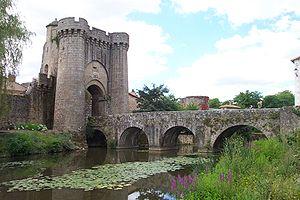
Cet article recense les monuments historiques français classés en 1885.
Parthenay est une commune du centre-ouest de la France située dans le département des Deux-Sèvres, dont elle est l'une des deux sous-préfectures, en région Nouvelle-Aquitaine.
Cette liste de ponts de France présente une liste de ponts remarquables de France, tant par leurs caractéristiques dimensionnelles, que par leur intérêt architectural ou historique.